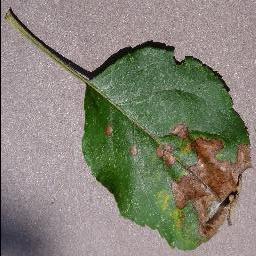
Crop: apple
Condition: black_rot